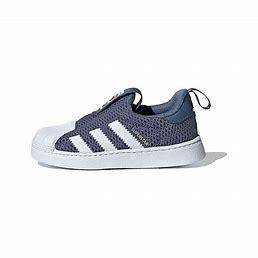
Brand: adidas
Model: originals Adidas Originals Superstar 360 I